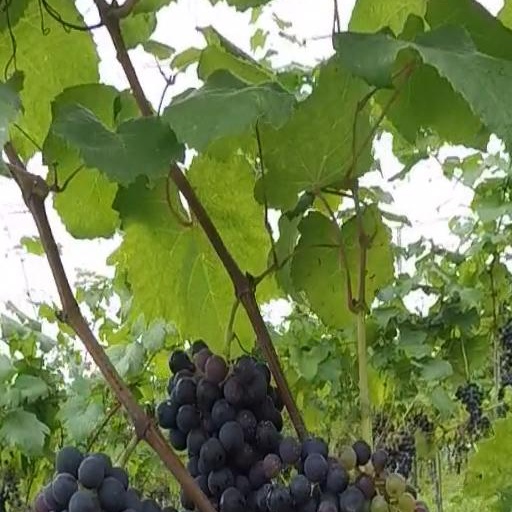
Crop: grape